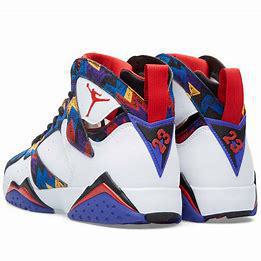
Brand: Jordan
Model: 7 Retro